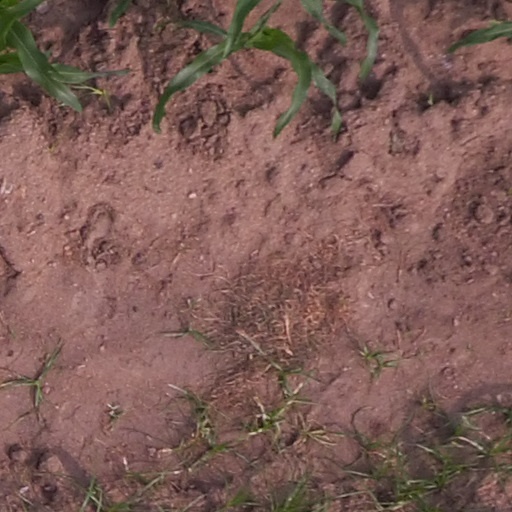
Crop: maize; corn